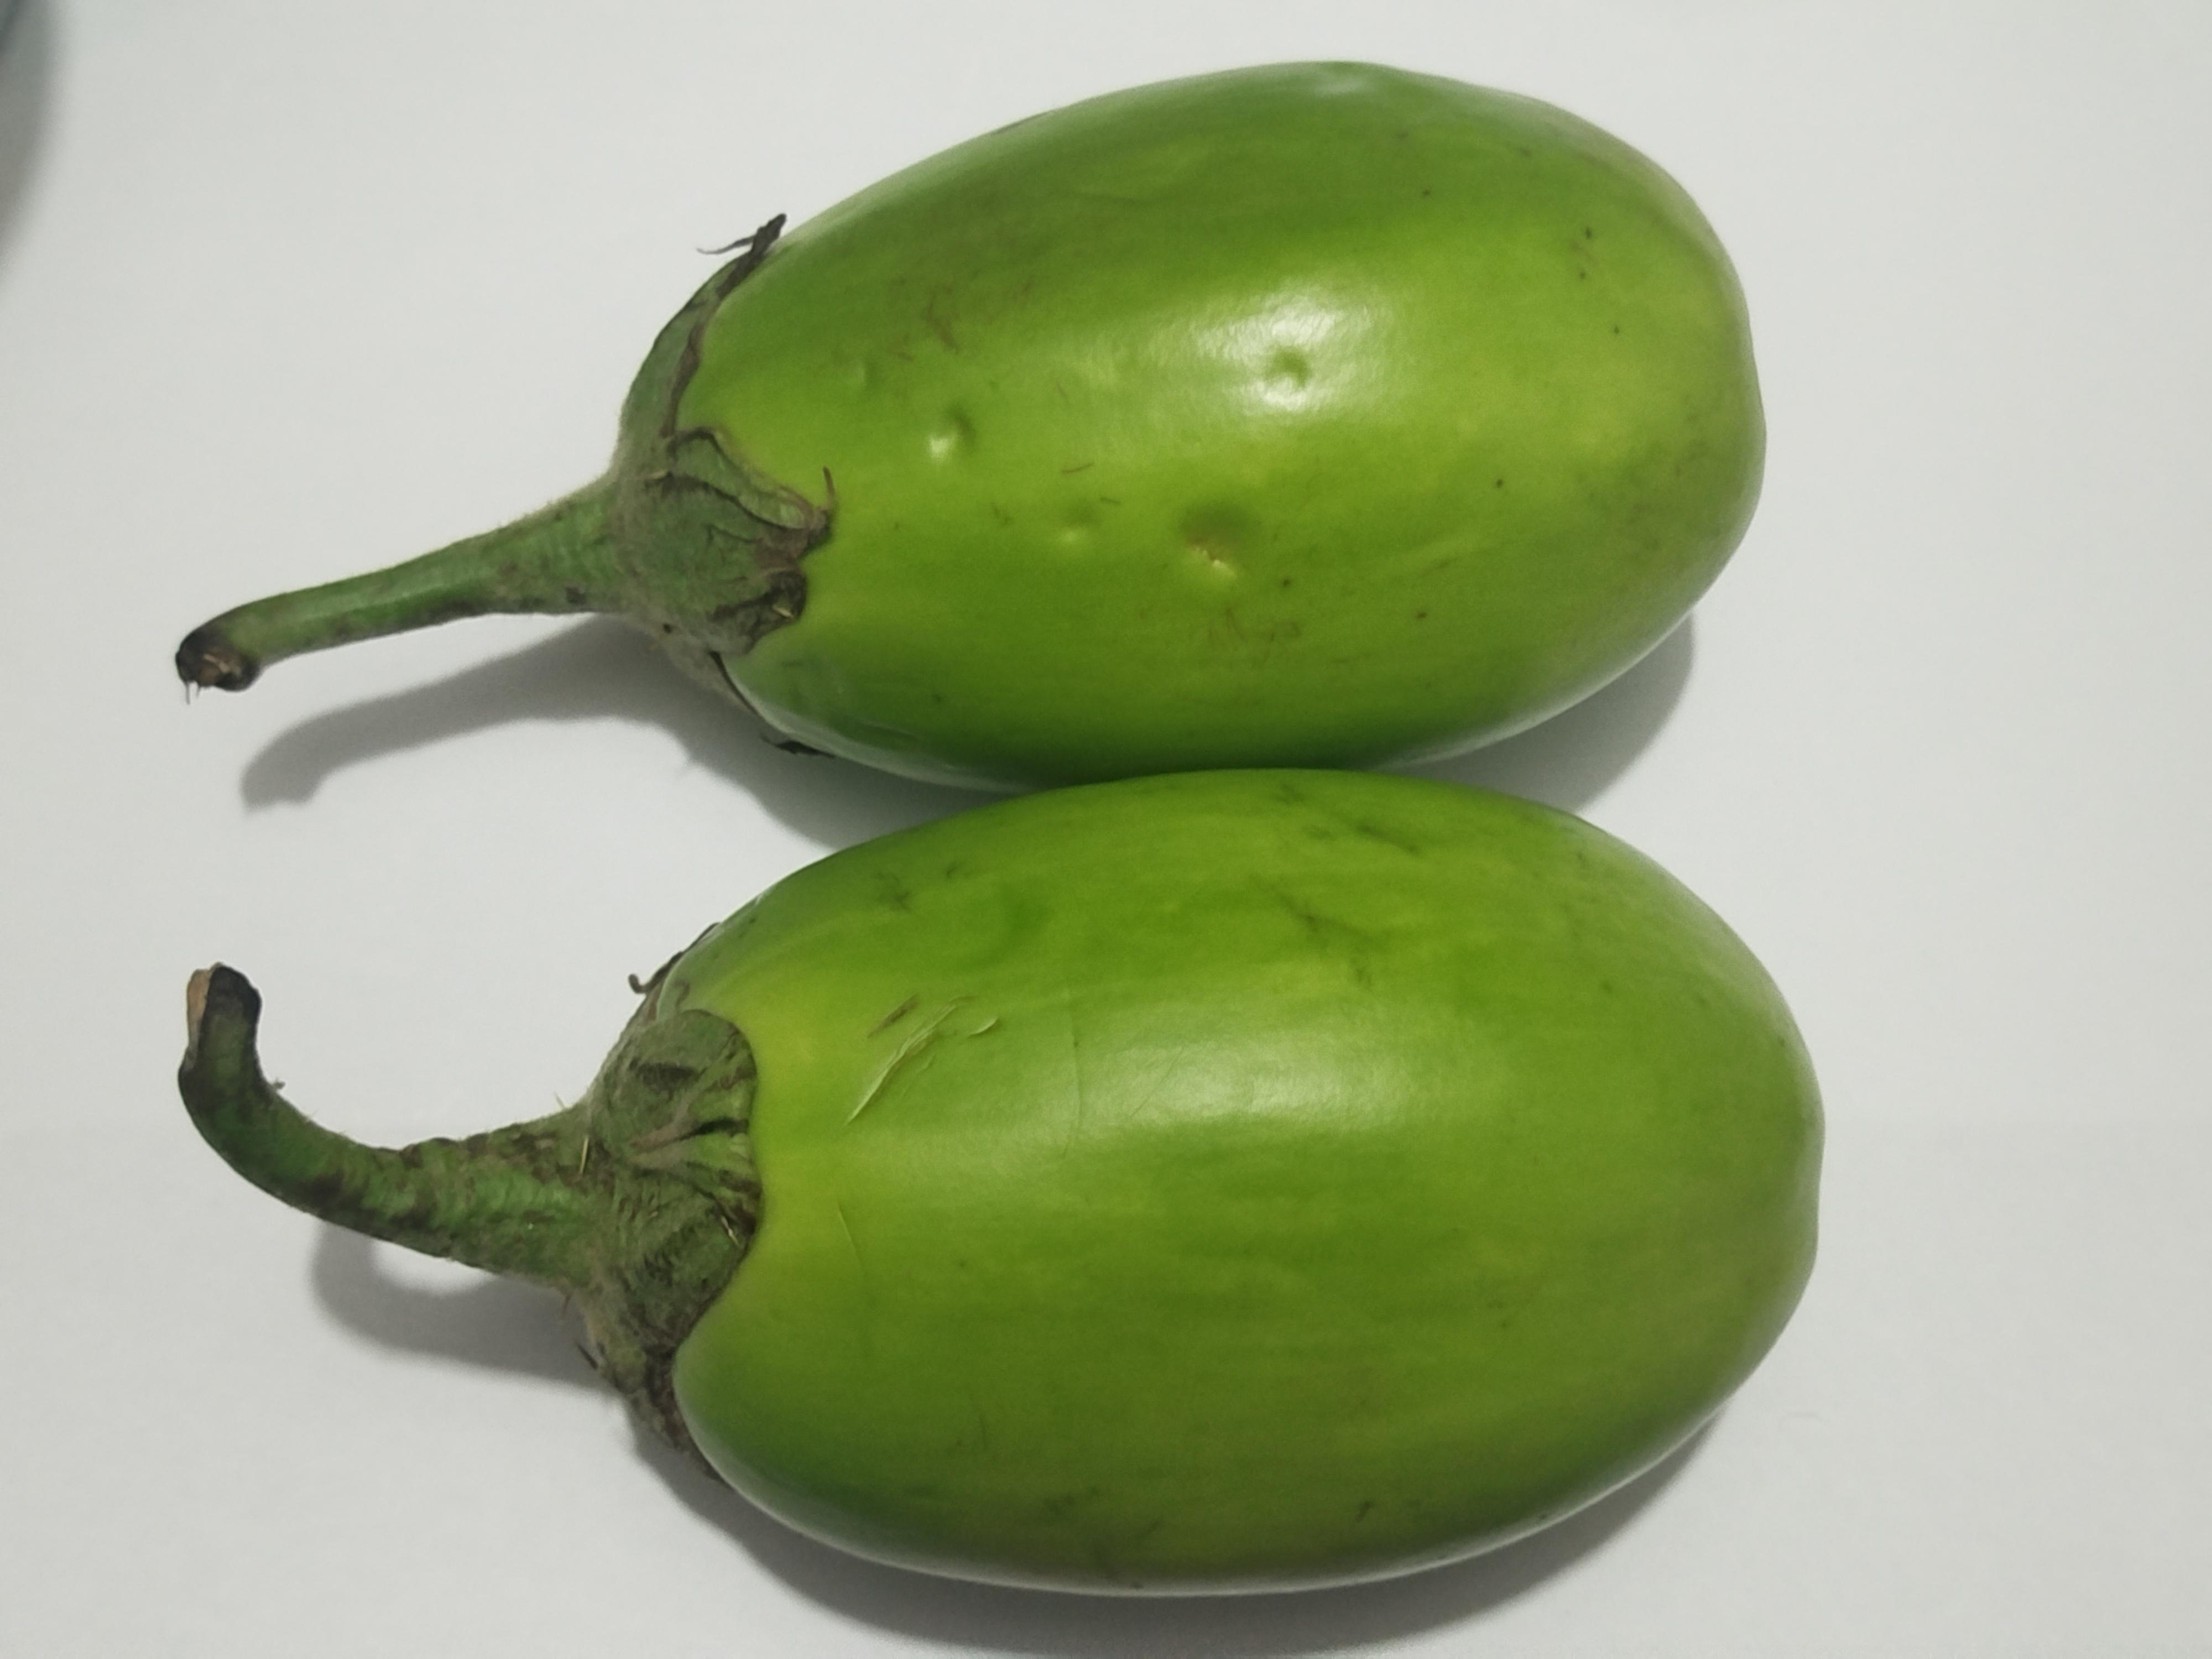
Label: Brinjal